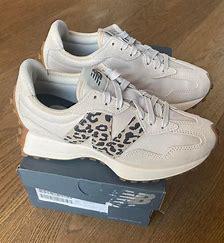
Brand: New
Model: Balance 327